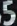
Number: 5